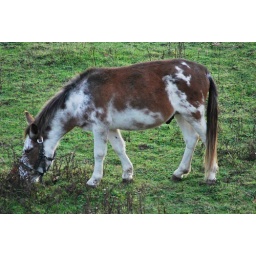
The horse was in the field .... again